S.G. Loewendick & Sons

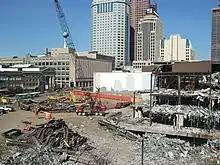
The demolition crew at the Columbus City Center mall in 2009, later made into Columbus Commons

S.G. Loewendick & Sons was founded by Sylvester G. "Tedo" Loewendick. He was the son of a German immigrant who settled in Newark, Ohio. Tedo was employed as a shop foreman and then garage owner for years, though in 1929 moved to demolition, tearing down several houses for material to create his own new house. Tedo also did some construction work; several of his buildings still stood in Newark into the 1980s. The Loewendicks owned a 25-acre farm near Newark, which Tedo's wife ran until they moved to Columbus in the 1950s.